Transport in Syria

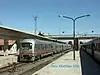
A train of Syrian Railways in Damascus

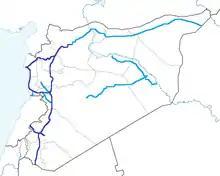

An overland trans-desert bus service between Beirut, Haifa, Damascus and Baghdad was established by the "Nairn Transport Company" of Damascus in 1923.